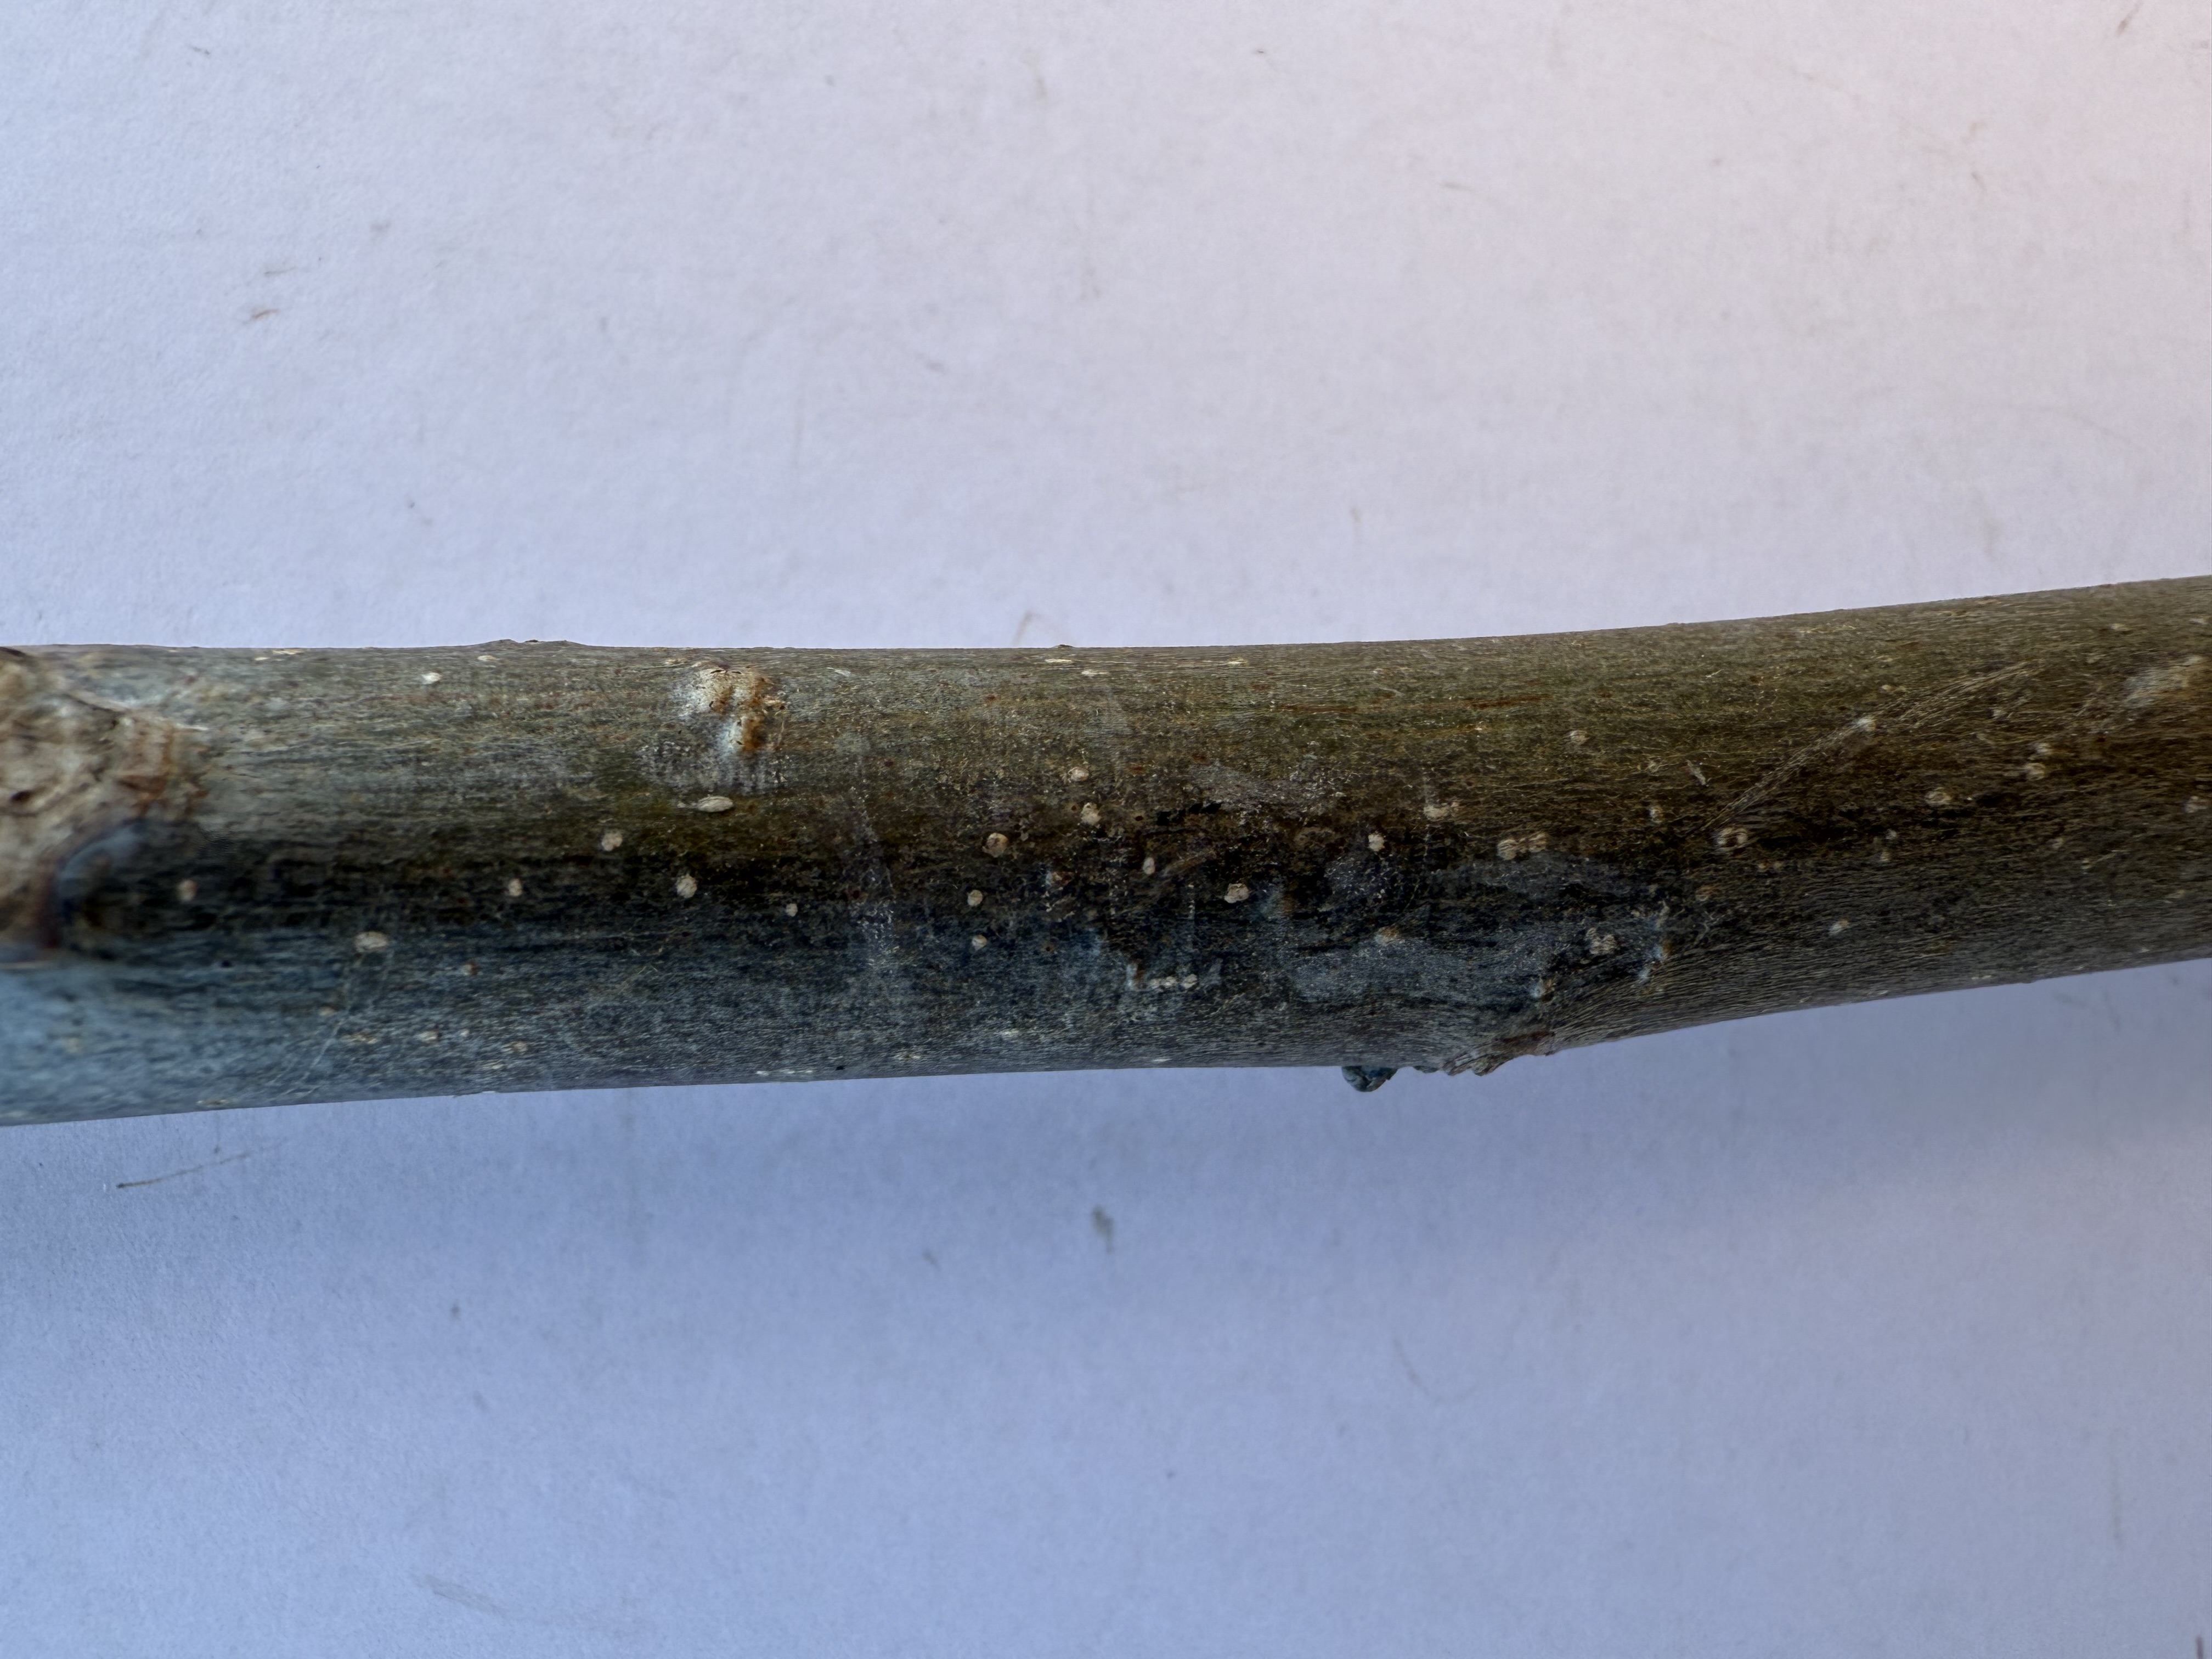
Variety: Bilecik Walnut